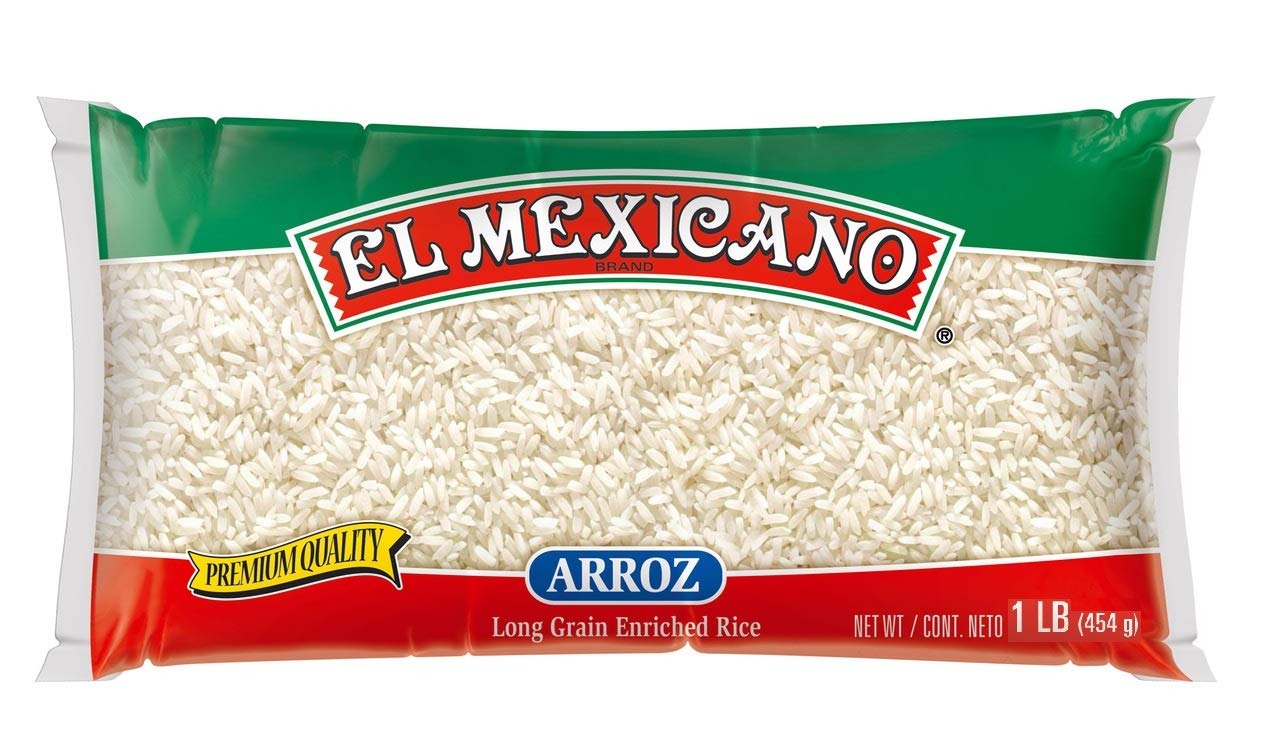
Item Name: El Mexicano Rice Long Grain 1 Lb - Arroz De Grano Largo
Product Description: Dried White Rice
Value: 1.0
Unit: Count

Price: 1.48